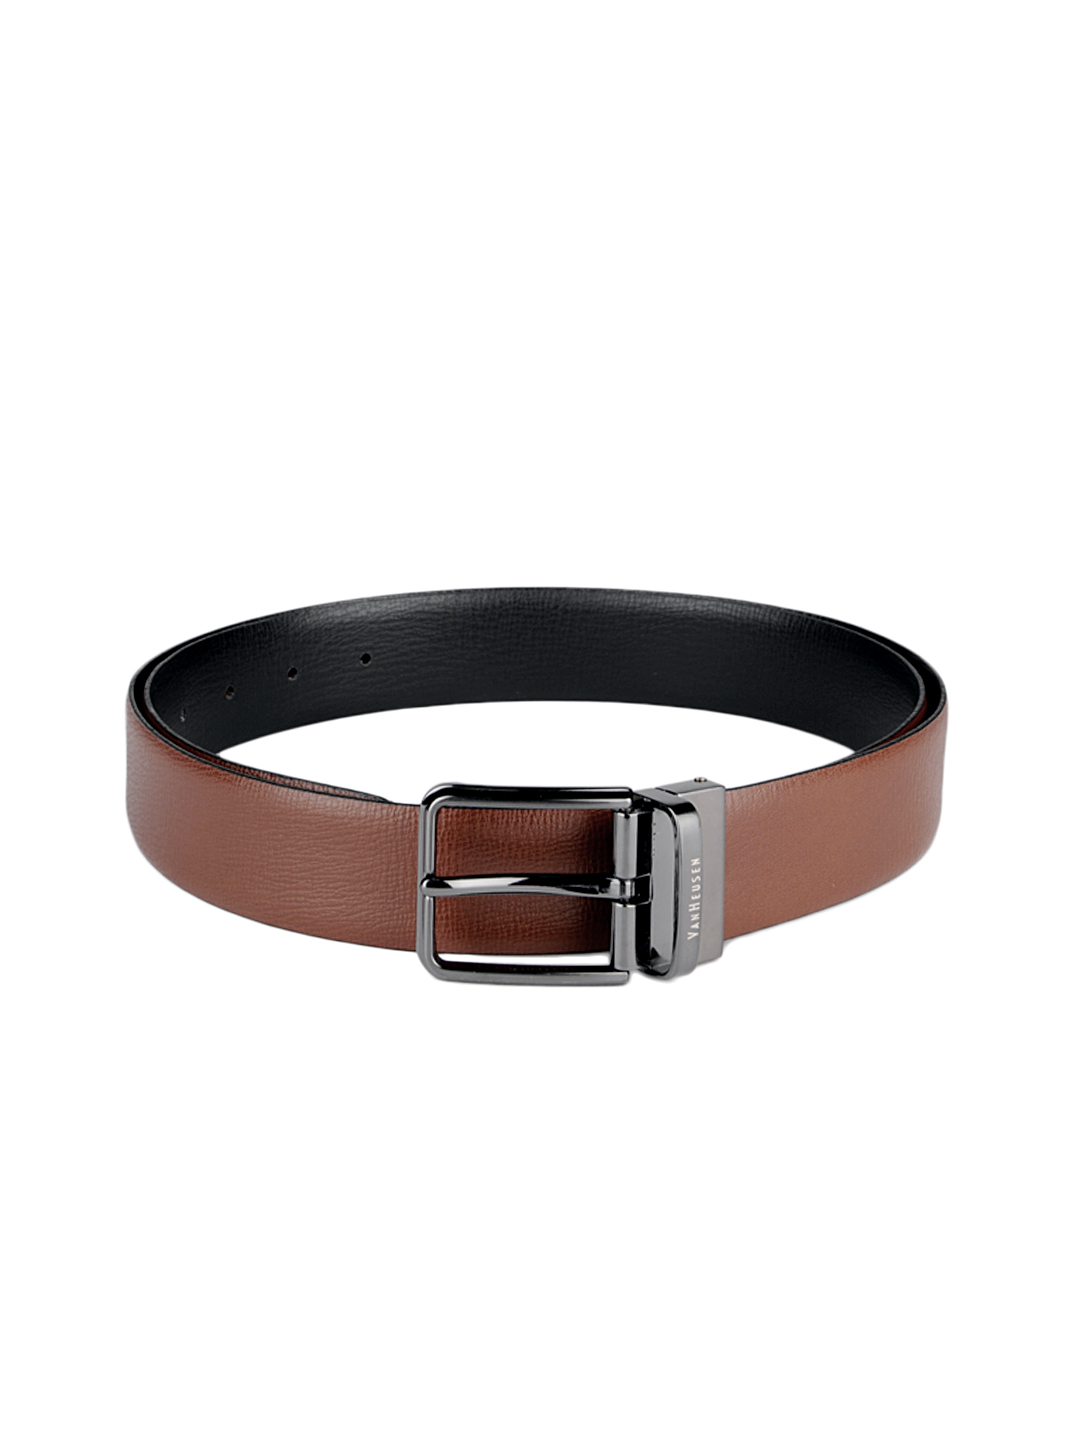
Van Heusen Men Black & Brown Reversible Belt
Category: Accessories / Belts / Belts
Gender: Men
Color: Black
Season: Summer 2012
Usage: Formal